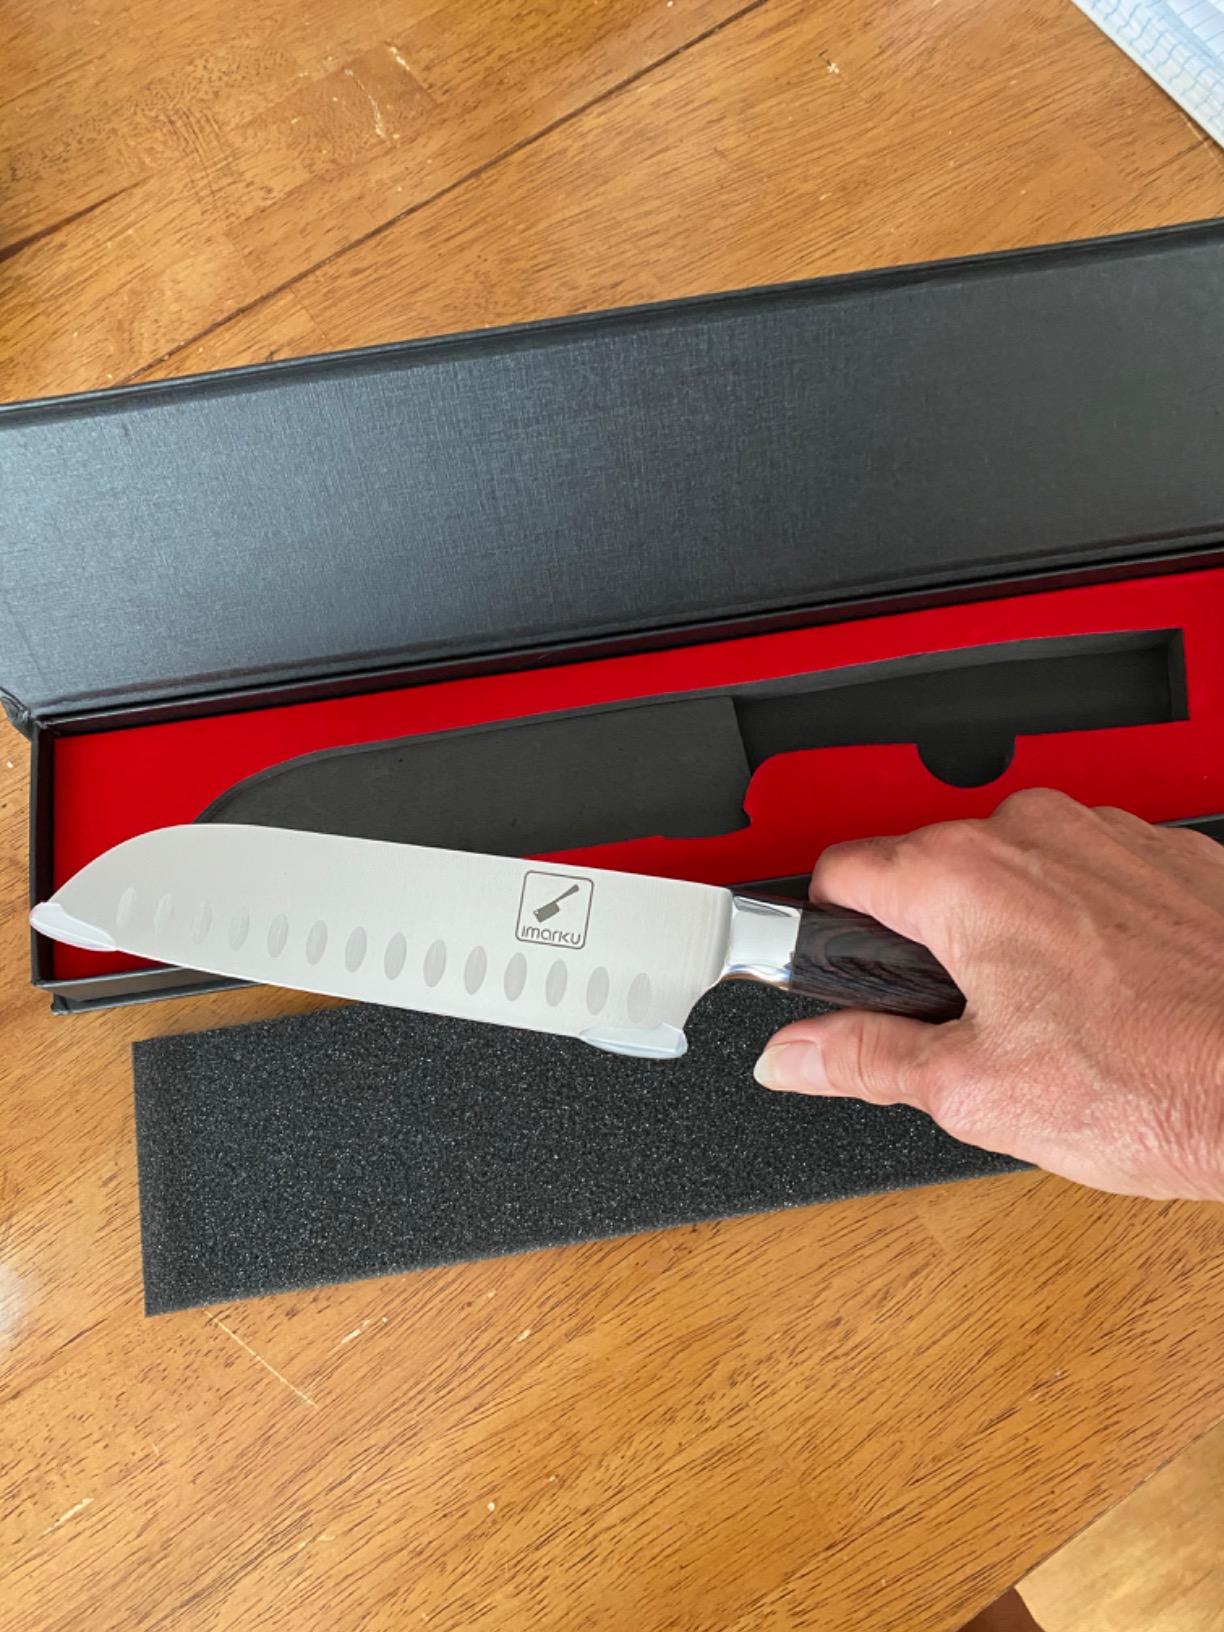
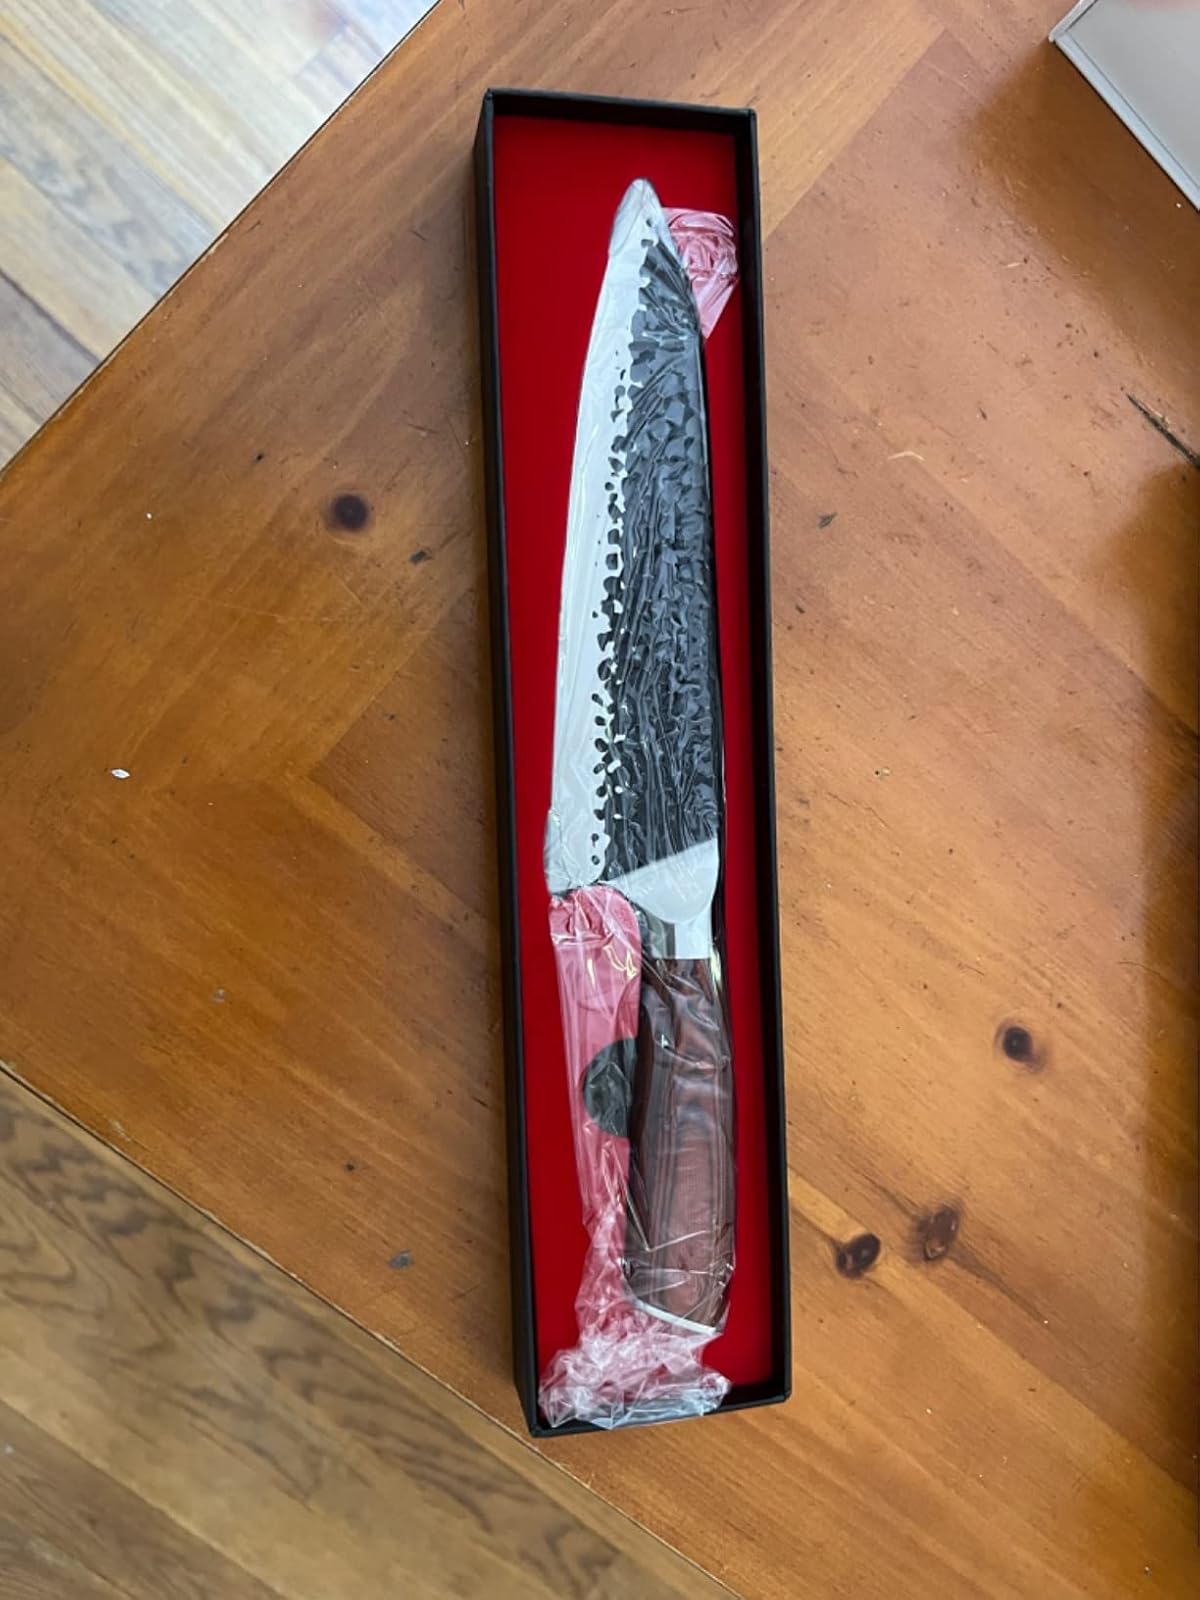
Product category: items_knife
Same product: no